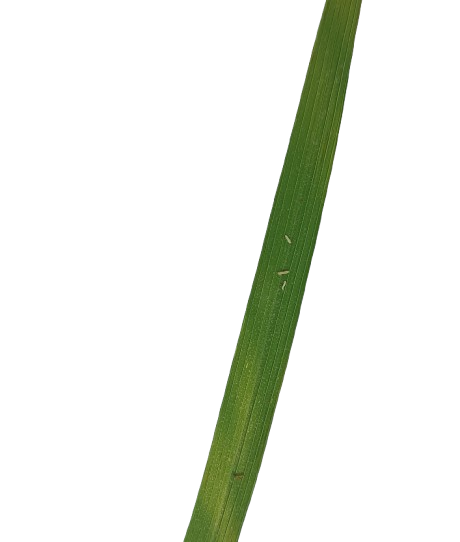
Label: Insect